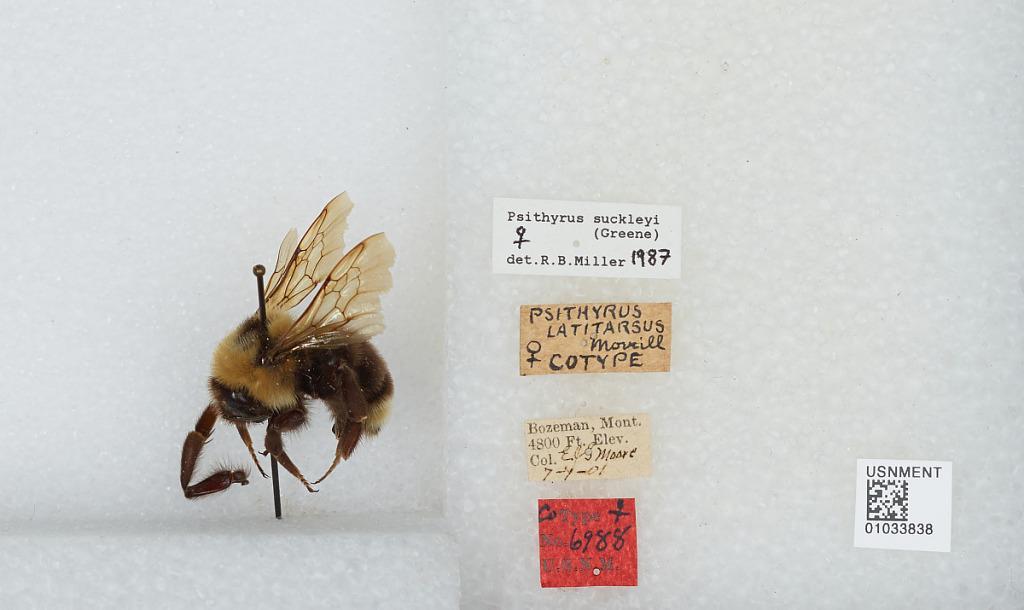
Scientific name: Bombus (Psithyrus) suckleyi Greene
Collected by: E. Moore
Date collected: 1901-7-4
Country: United States
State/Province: Montana
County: Gallatin
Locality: Bozeman
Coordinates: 45.6778, -111.047
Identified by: Miller, R. B.